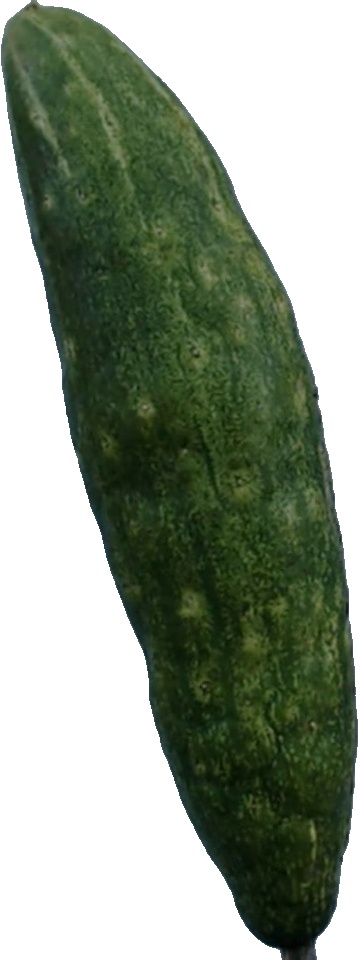
Label: cucumber_3